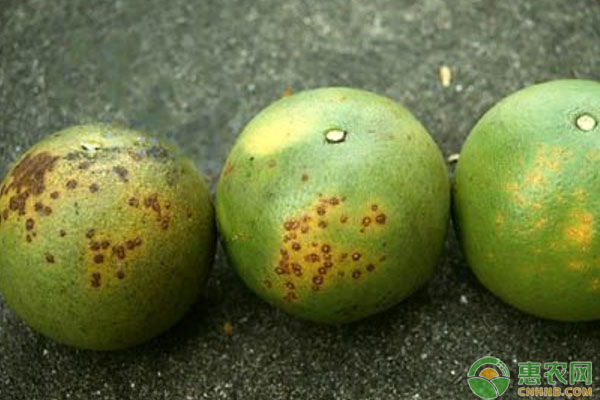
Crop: unknown
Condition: citrus_citrus_canker